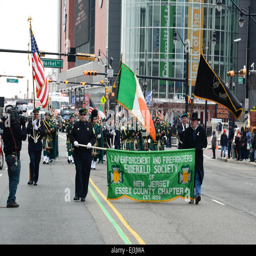
law enforcement and organisation during the parade .